Octant projection

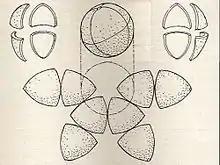
Development of Cahill-butterfly's quasi-octant projection circa 1915

The octant projection is the first known polyhedral map projection. It is neither conformal nor equal-area. In it, the spherical surface of the earth is divided into eight octants, each flattened into the shape of a Reuleaux triangle bound by circular arcs. If transferred to an elastic support, it would be possible to cover with them the surface of a model of the earth's globe.